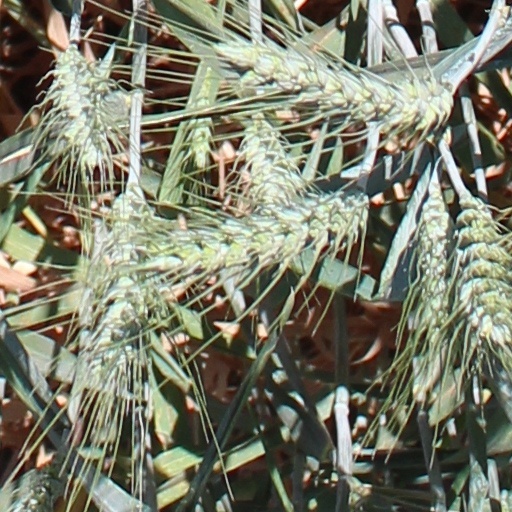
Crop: wheat